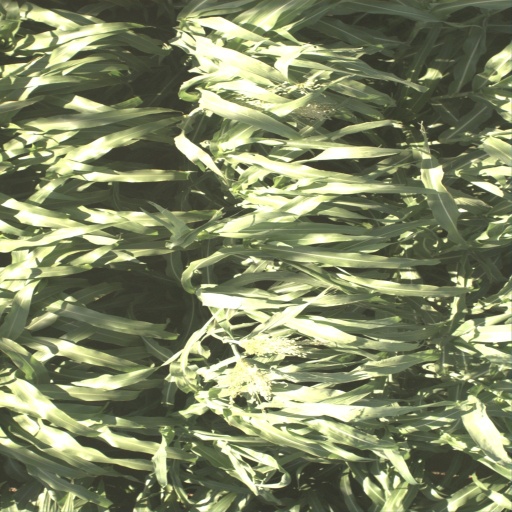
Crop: sorghum